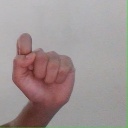
अक्षर: घ